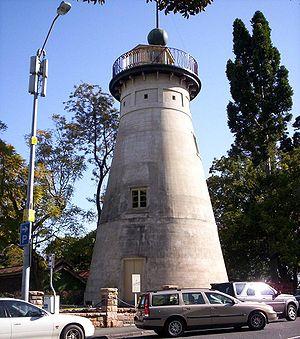
Brisbane /bʁizban/ est la capitale et la ville la plus peuplée de l'État du Queensland, en Australie. Elle est située à 731 kilomètres au nord-nord-est de Sydney, à 1 375 kilomètres au nord-est de Melbourne, à 1 601 kilomètres à l'est-nord-est d'Adélaïde et à 3 608 kilomètres à l'est de Perth. Elle borde le fleuve Brisbane et s'étend sur une plaine humide bordée de collines, limitée par Moreton Bay et par les premiers contreforts de la cordillère australienne. À quelques kilomètres du centre-ville, le mont Coot-Tha accueille une plate-forme panoramique, un planetarium et des jardins botaniques.